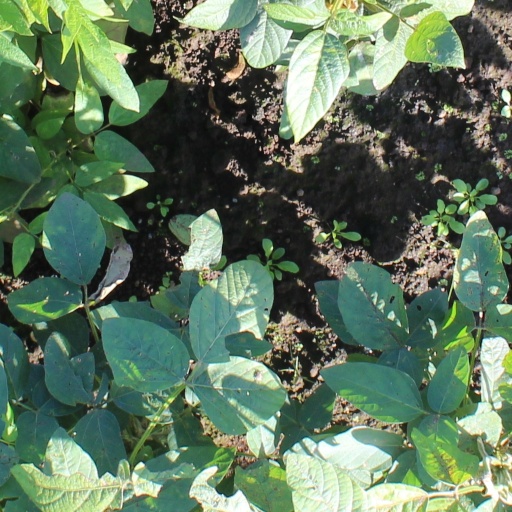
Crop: soybean